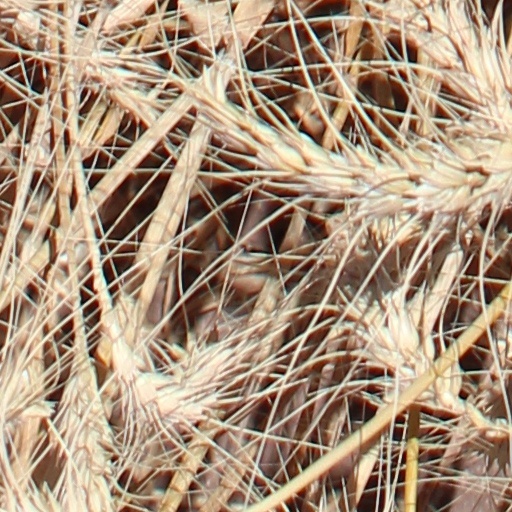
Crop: wheat